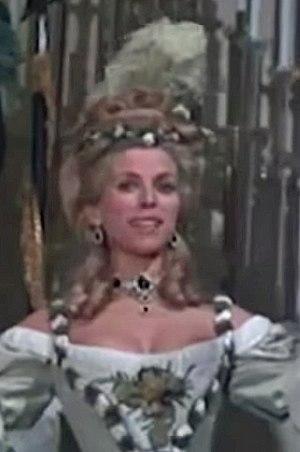
Billie Honor Whitelaw est une actrice britannique, née le 6 juin 1932 à Coventry, et morte le 21 décembre 2014 à Hampstead à l'âge de 82 ans.